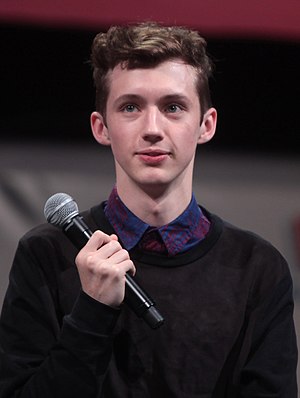
Troye Sivan
Sivan ved VidCon i juni 2014.
Troye Sivan Mellet, bedre kendt som Troye Sivan, er en sydafrikansk-født australsk skuespiller, sanger og YouTuber. Han har blandt andet medvirket i filmen X-Men Origins: Wolverine, hvor han spillede den unge udgave af James Howlett. Han har også været med i trilogien Spud, hvor han spillede hovedrollen. Hans youtubekanal har over 6 millioner abonnenter. Udover Youtube holder Troye desuden kontakten med sine fans på Twitter og instagram, som han aktivt benytter. Hans twitter har i juli 2018 mere end 8,7 millioner følgere, mens han på instagram har mere end 8,6 millioner følgere.